Faribault Woolen Mill Company

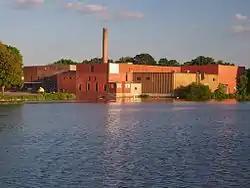
Faribault Woolen Mills from the northwest

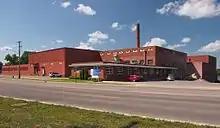
Faribault Woolen Mills from the northeast

Faribault Mill is a textile manufacturing company in Faribault, Minnesota, United States, that produces and sells wool and cotton blankets, throws, shawls, socks, sheets, and many other products. The company sells its products through its stores in Faribault and Edina, MN and nationwide through retailers.